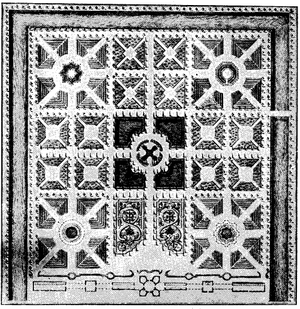
Havekunstens historie / Barokhaven i Danmark
Amalienborg slotshave 1697
Amalienborg slotshave 1697 før omlægningen efter den store brand 1689
Ved behandling af havekunstens historie kan man følge to retninger, den